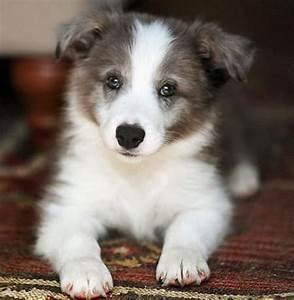
dog